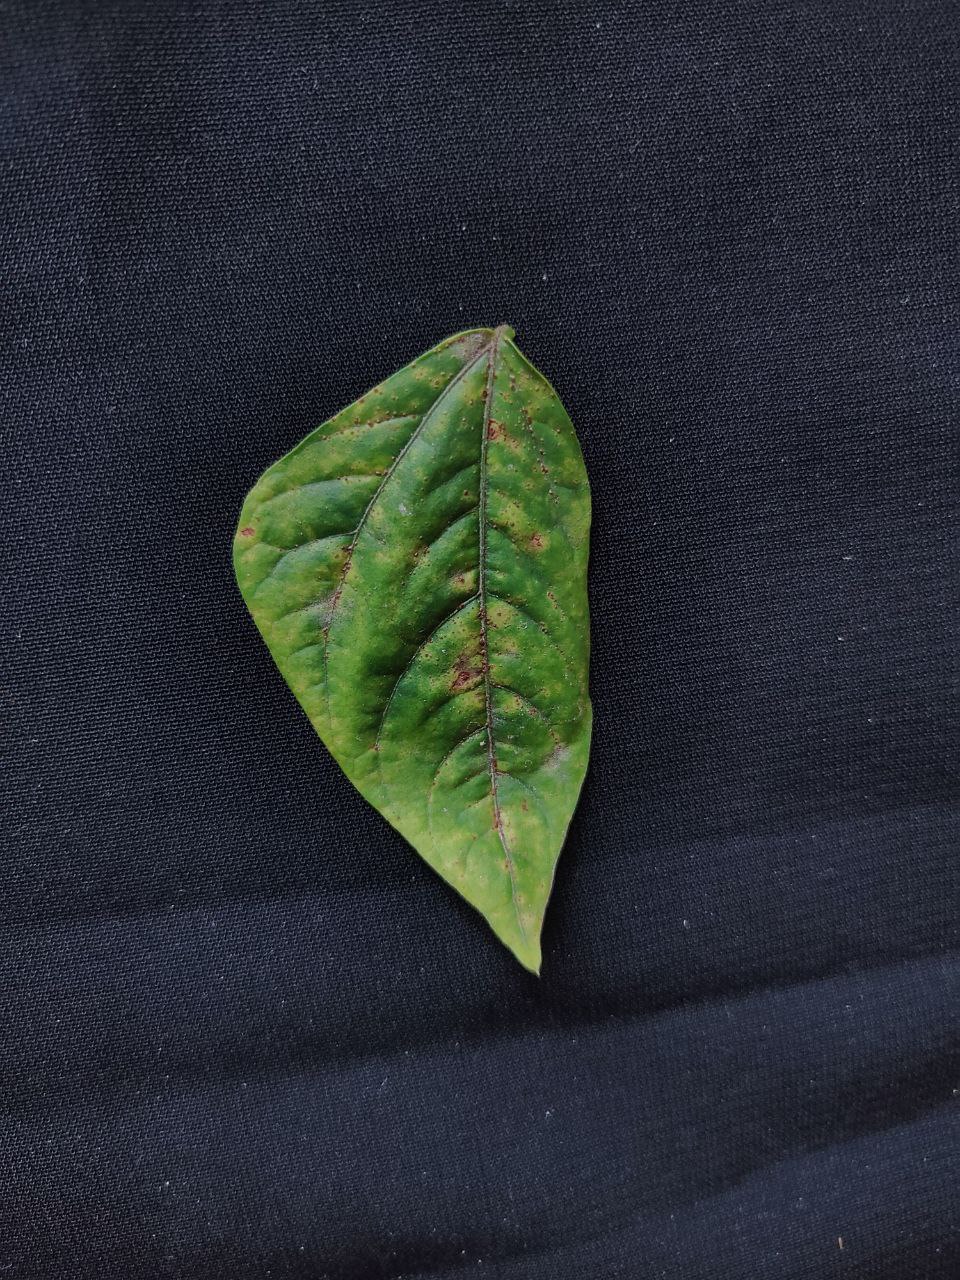
Crop: cowpea
Leaf condition: Septoria leaf spot